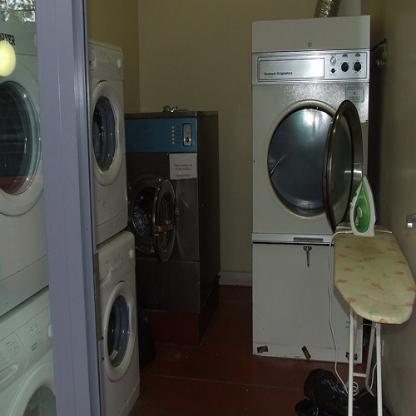
Scene: Indoor